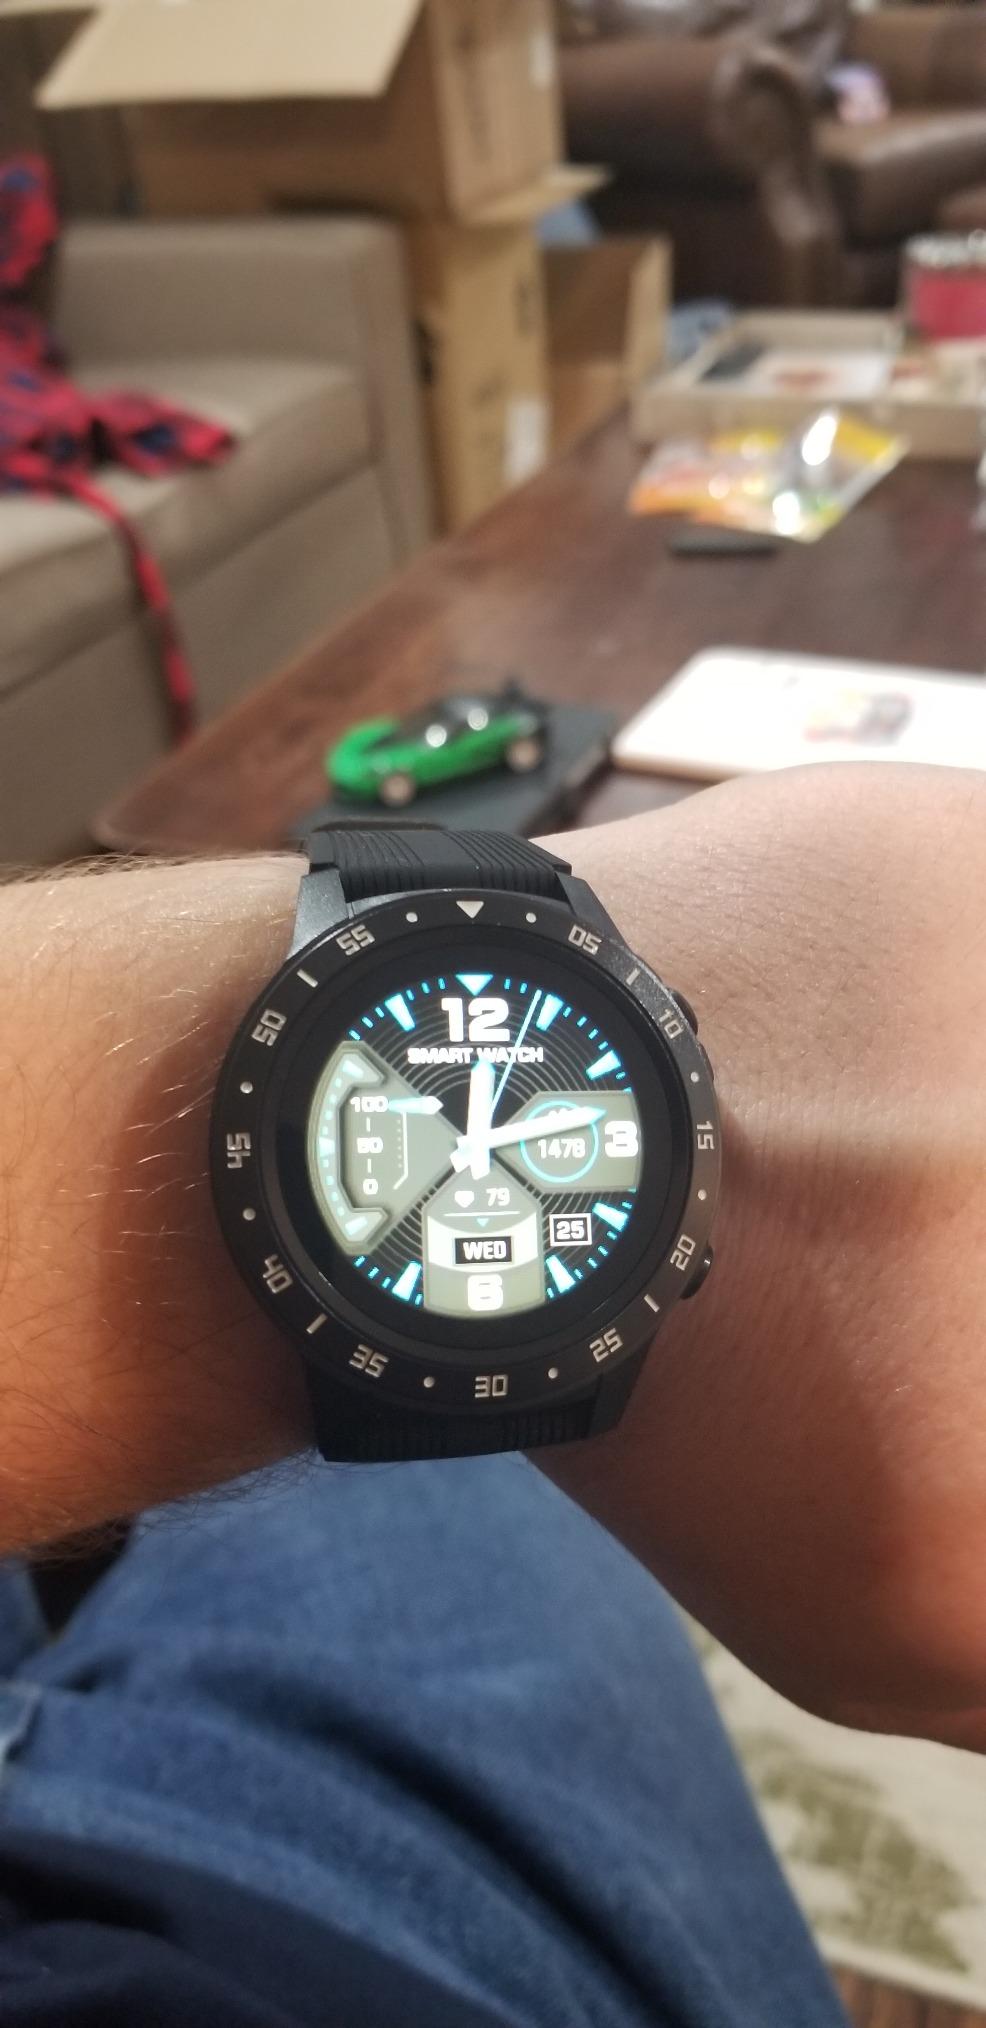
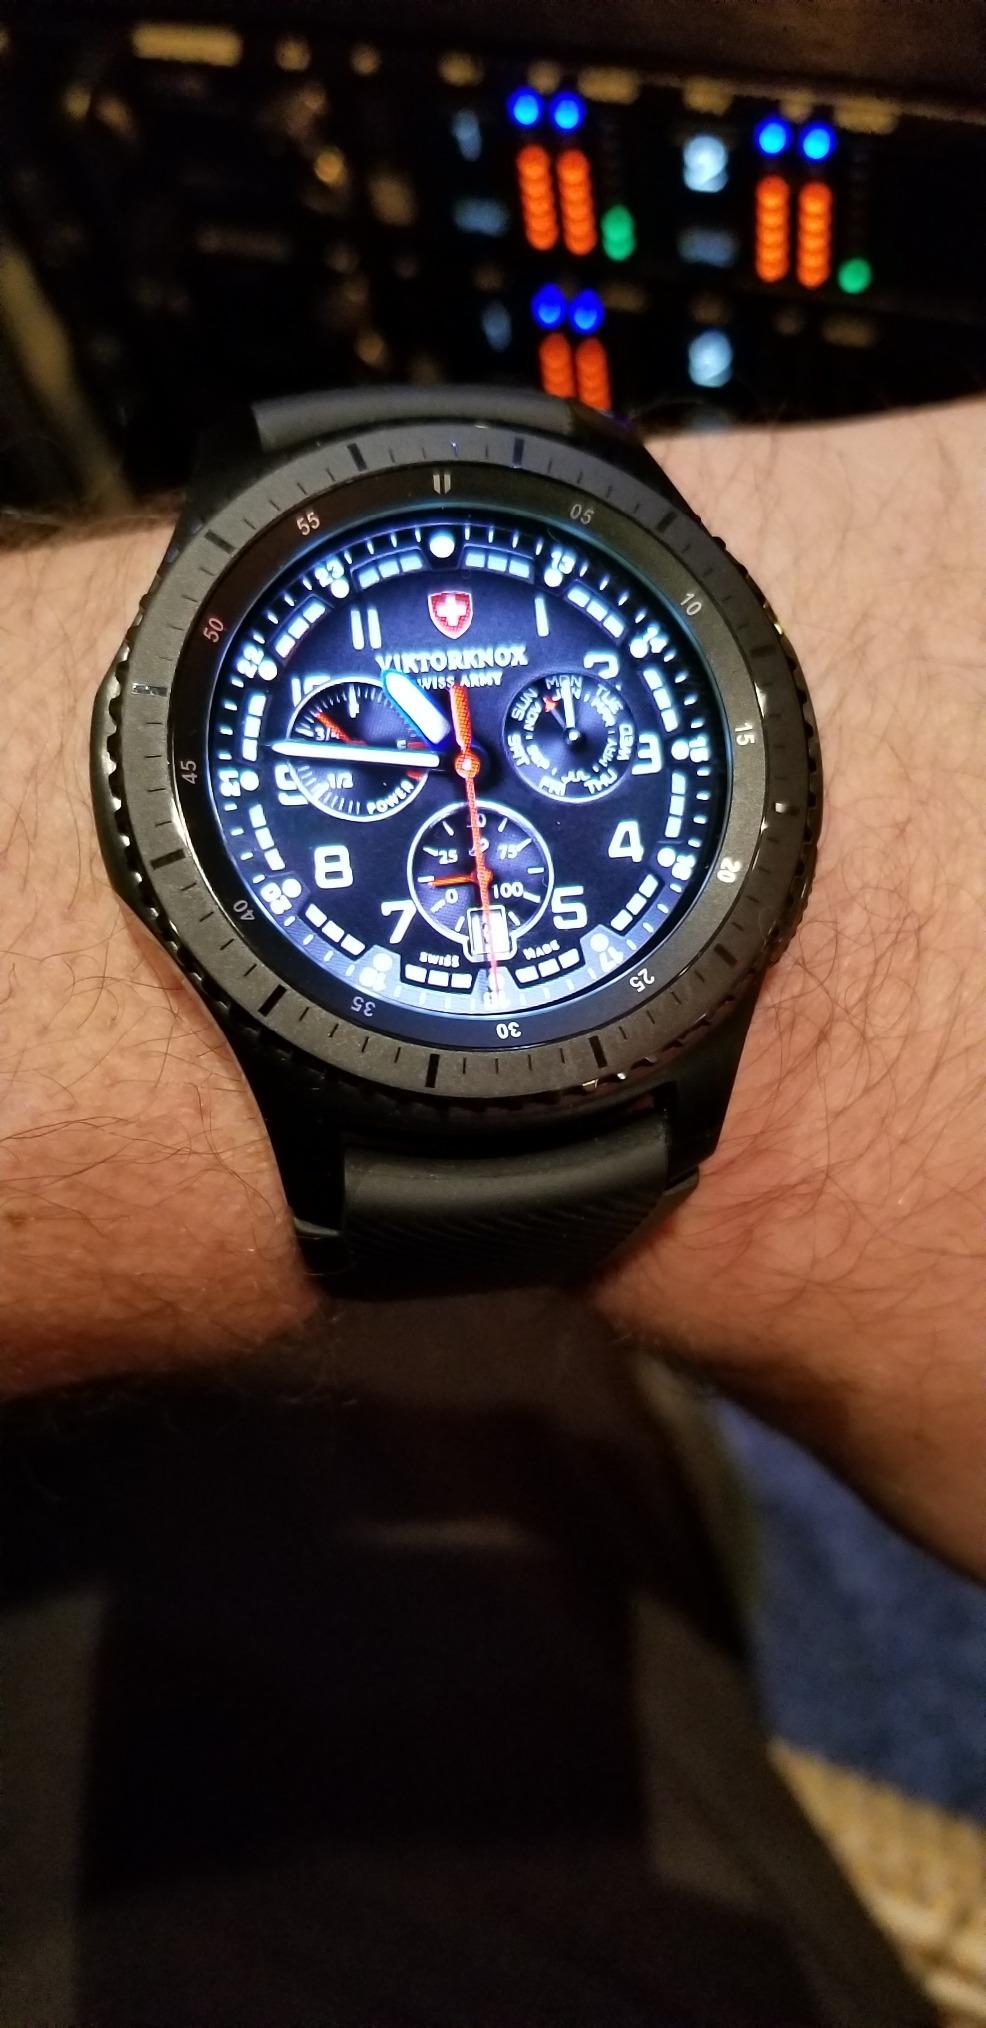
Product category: smartwatch
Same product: no